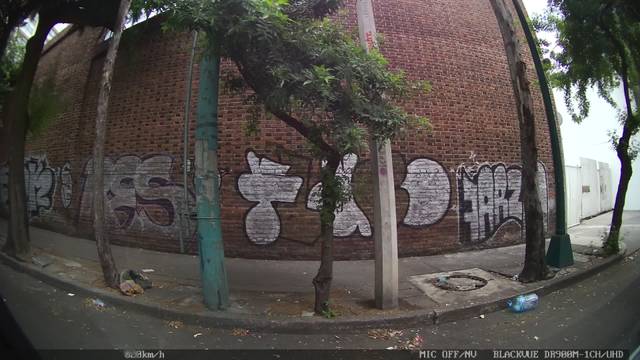
Region: Mexico
Coordinates: 19.438, -99.178